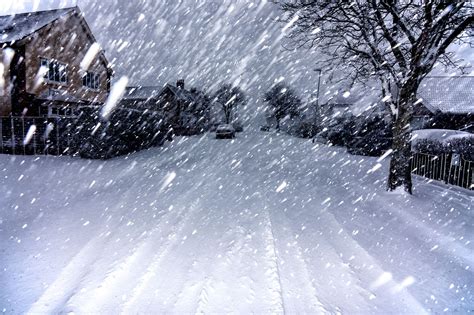
Weather: snow or frosty